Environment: lab
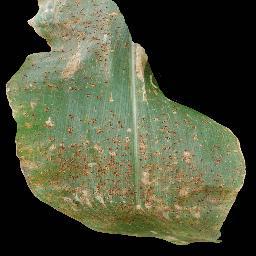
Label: common_rust